Don Hilary Gingery

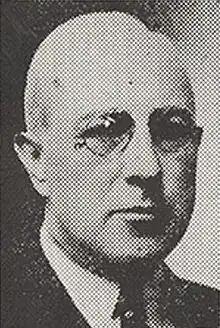

Don Hilary Gingery (February 19, 1884 – October 15, 1961) was a Democratic member of the U.S. House of Representatives from Pennsylvania.